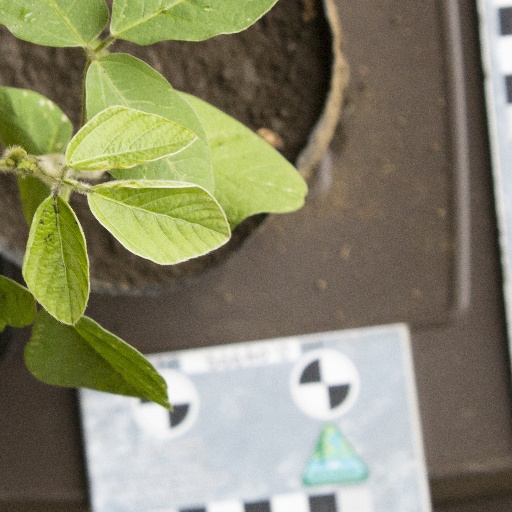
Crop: soybean